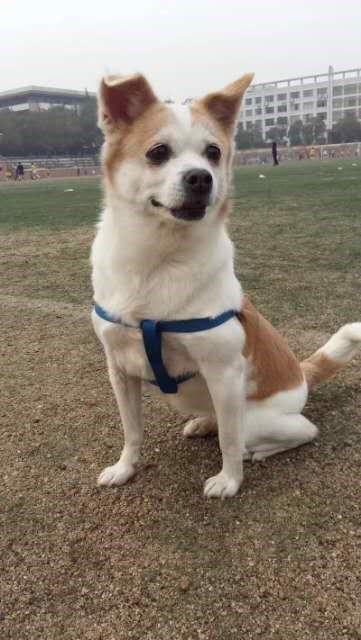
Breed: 420-n000124-Chihuahua